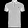
Label: T - shirt / top